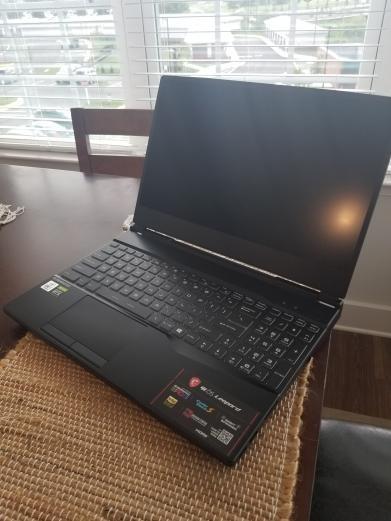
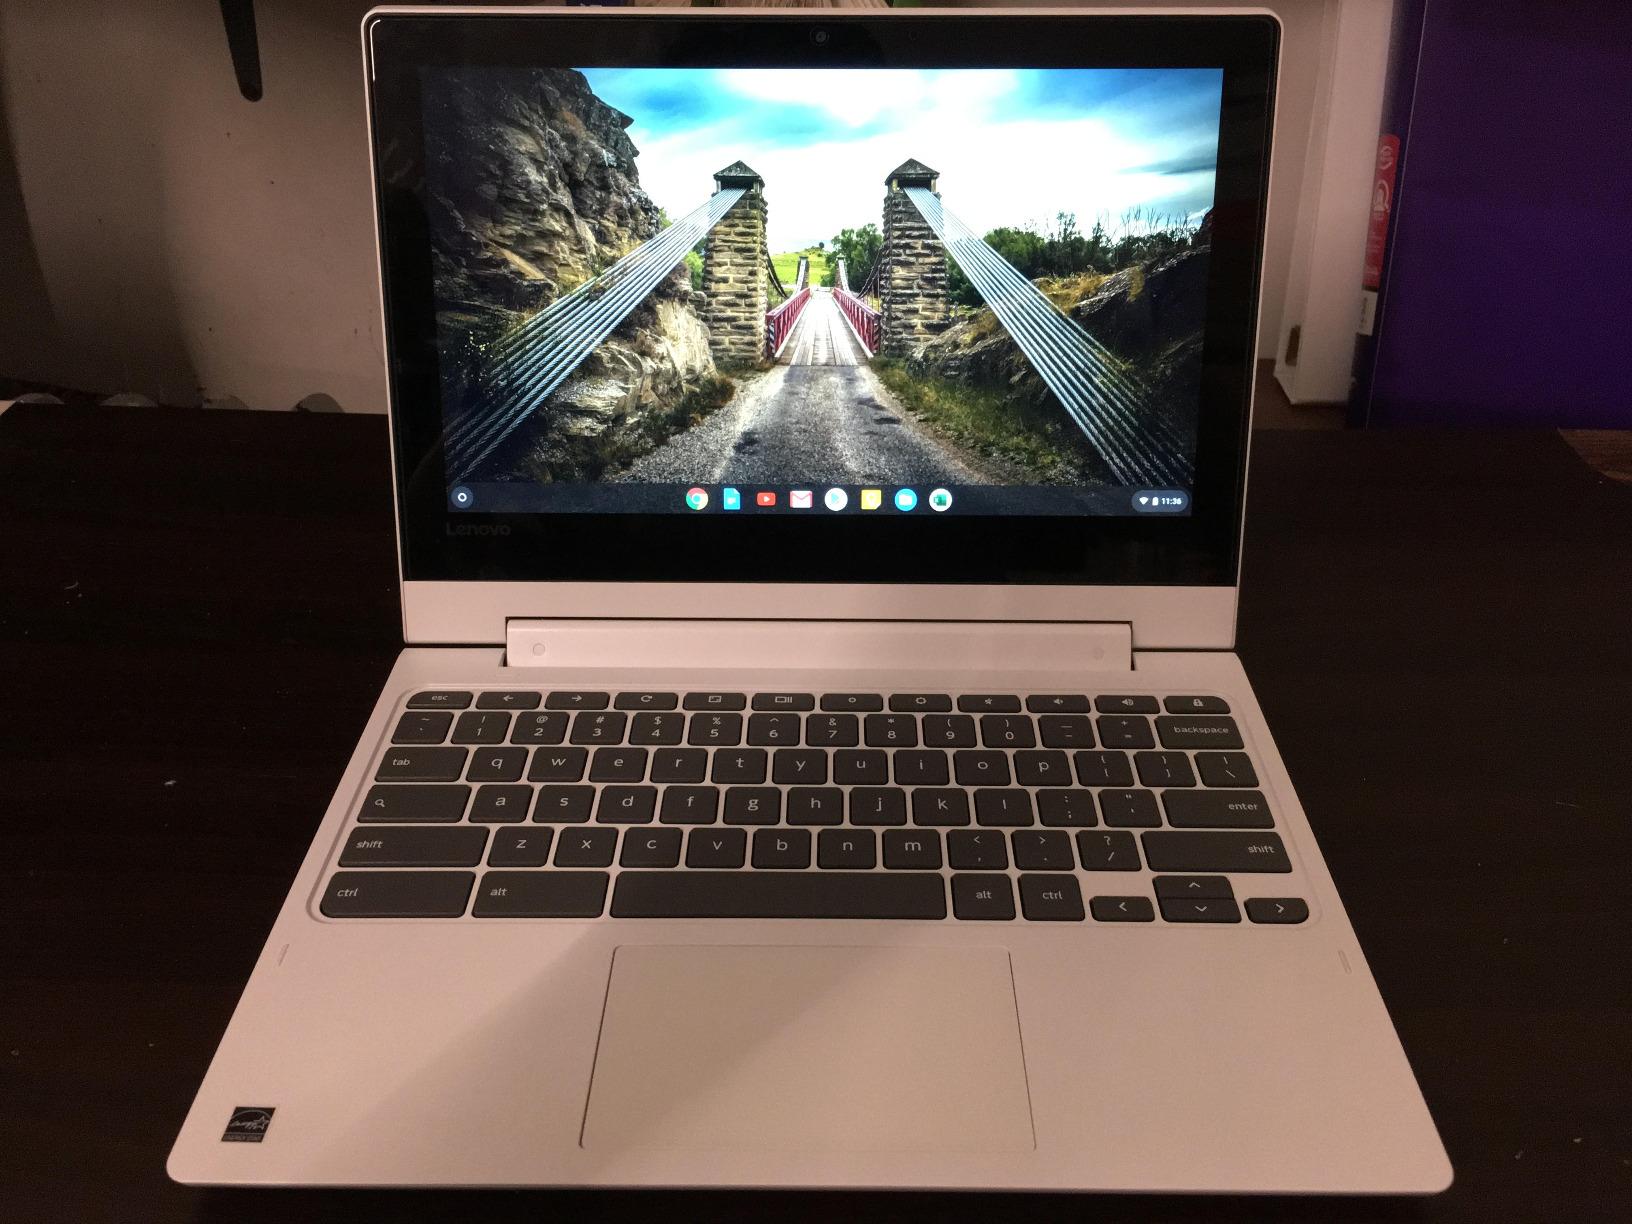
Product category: laptop
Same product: no